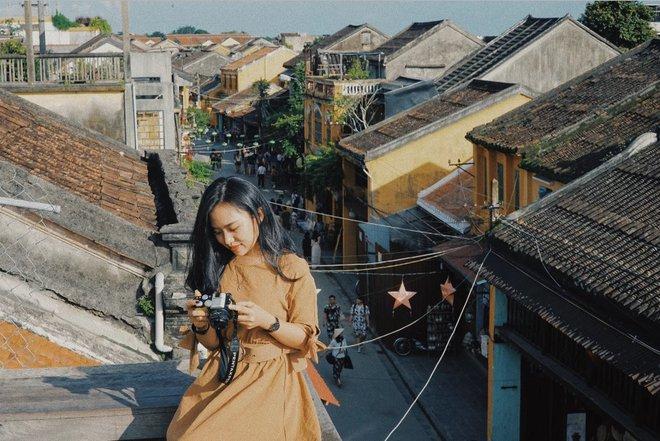
có một cô gái mặc áo dài đang xuất hiện ở trên ban công của một toà nhà